Auvergne horse

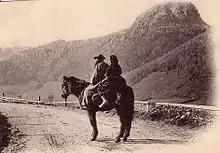
Auvergne people going to town on their horse (late 19th century)

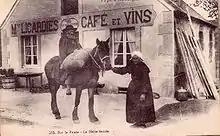
An old postcard showing two Auvergne people with a lightweight horse

A number of stud newspapers from the middle of the 19th century reported that "Auvergne produces three breeds (sub-species) of horse". One of them was a racehorse from the old breed crossed with Arabian and Thoroughbred stallions. The second breed, although endangered, is the old Auvergne horse. It had a lot of the characteristics of the Arabian, often having a coat of Speckled gray and has a lot of enthusiasm and heart. The third breed is that of the "communal horse" crossed with large horses and with Anglo-Norman stallions.